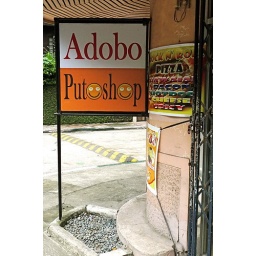
No editing here. A Filipino restaurant in San Juan serving tapsilog, pizza and their house specialty, chicken and pork adobo.